Bristol Blenheim

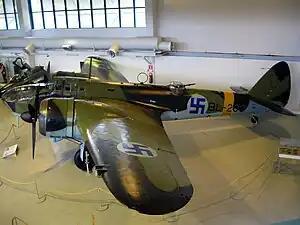
Blenheim IV BL-200 (with the Finnish Hakaristi markings) at the Aviation Museum of Central Finland

In 1936, the Finnish Air Force became the first export customer for the Blenheim, ordering 18 Blenheim Mk.Is, which were delivered from Britain between June 1937 and July 1938. Two years later, Finland obtained a manufacturing licence for the Blenheim. Before any aircraft could be manufactured at the "Valtion lentokonetehdas" (State Aeroplane Factory) in Finland, the Winter War broke out, forcing the Finns to order more aircraft from the UK. A further 24 British-manufactured Blenheims were ordered during the Winter War and were delivered from the RAF's own stocks.